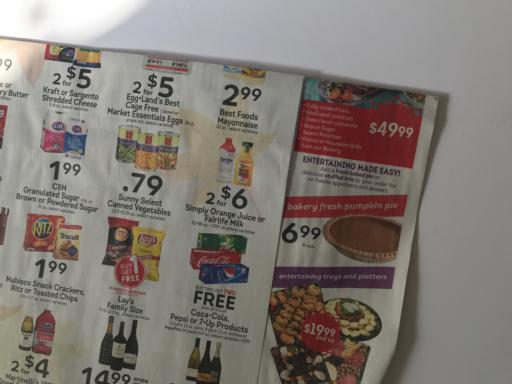
Waste category: paper